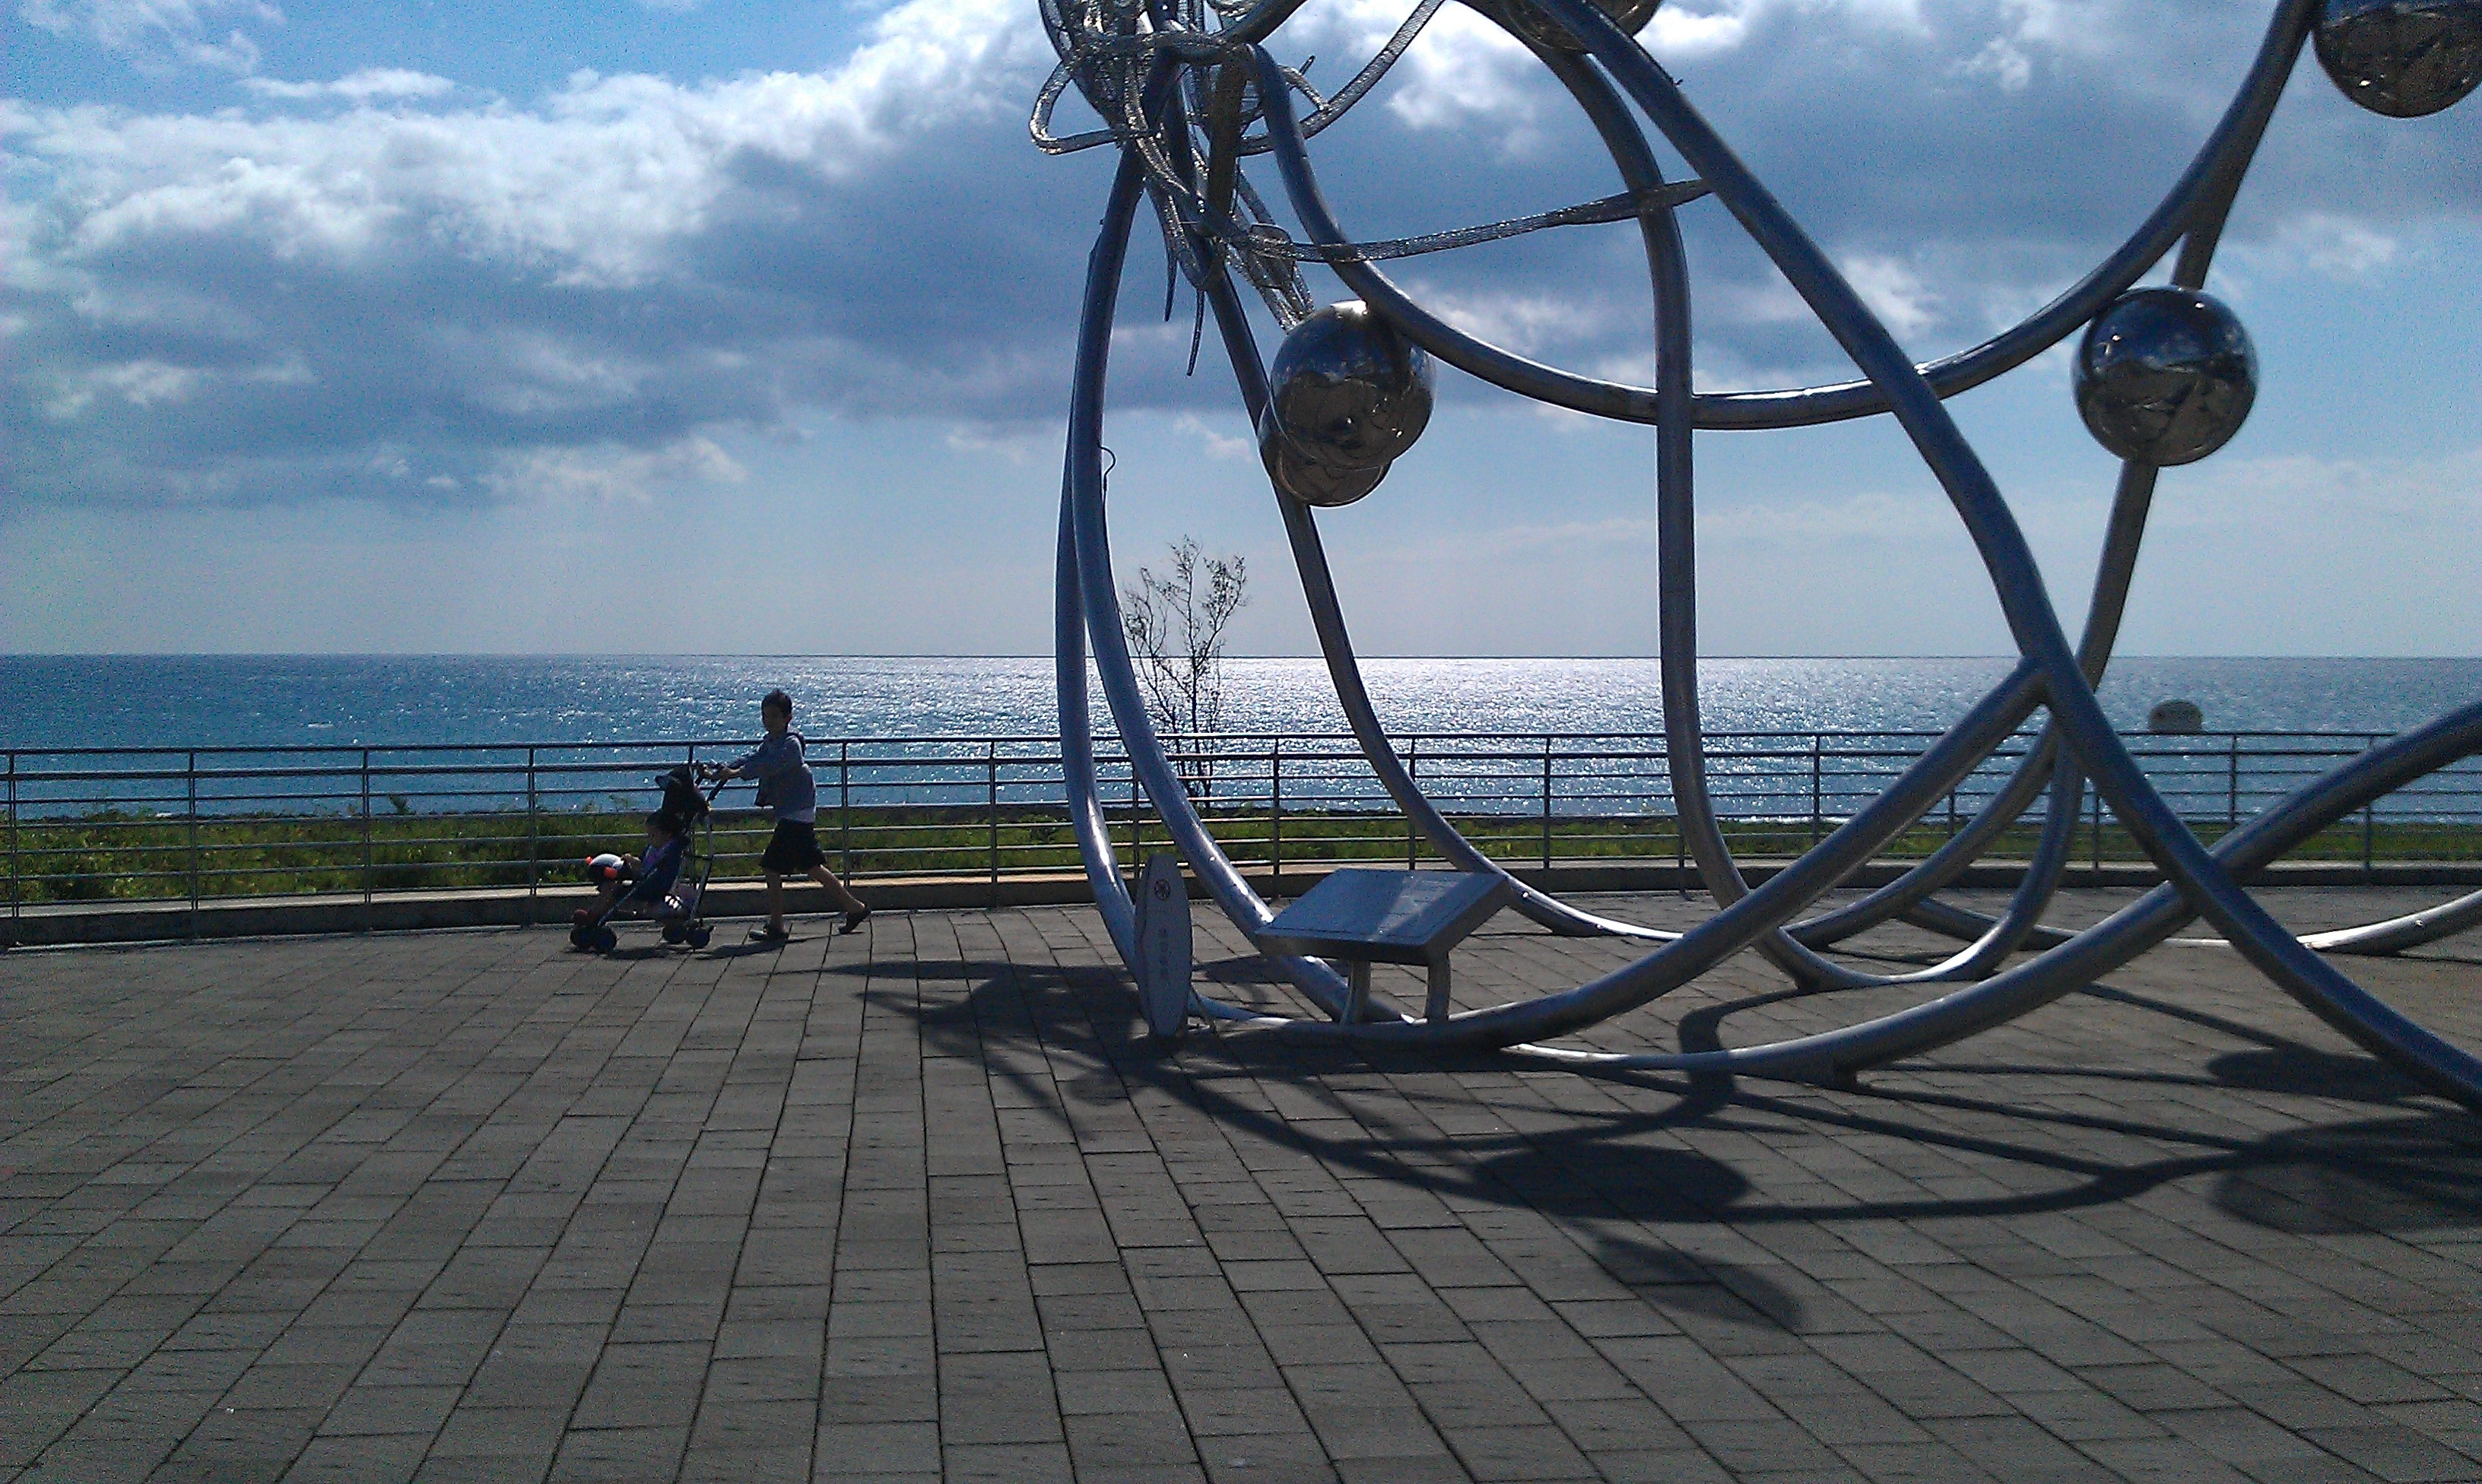
beach, sea, coast, dock, boardwalk, pier, walkway, vehicle, natural, taiwan, the sea, marine museum, blue day, butyl